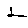
Label: 2